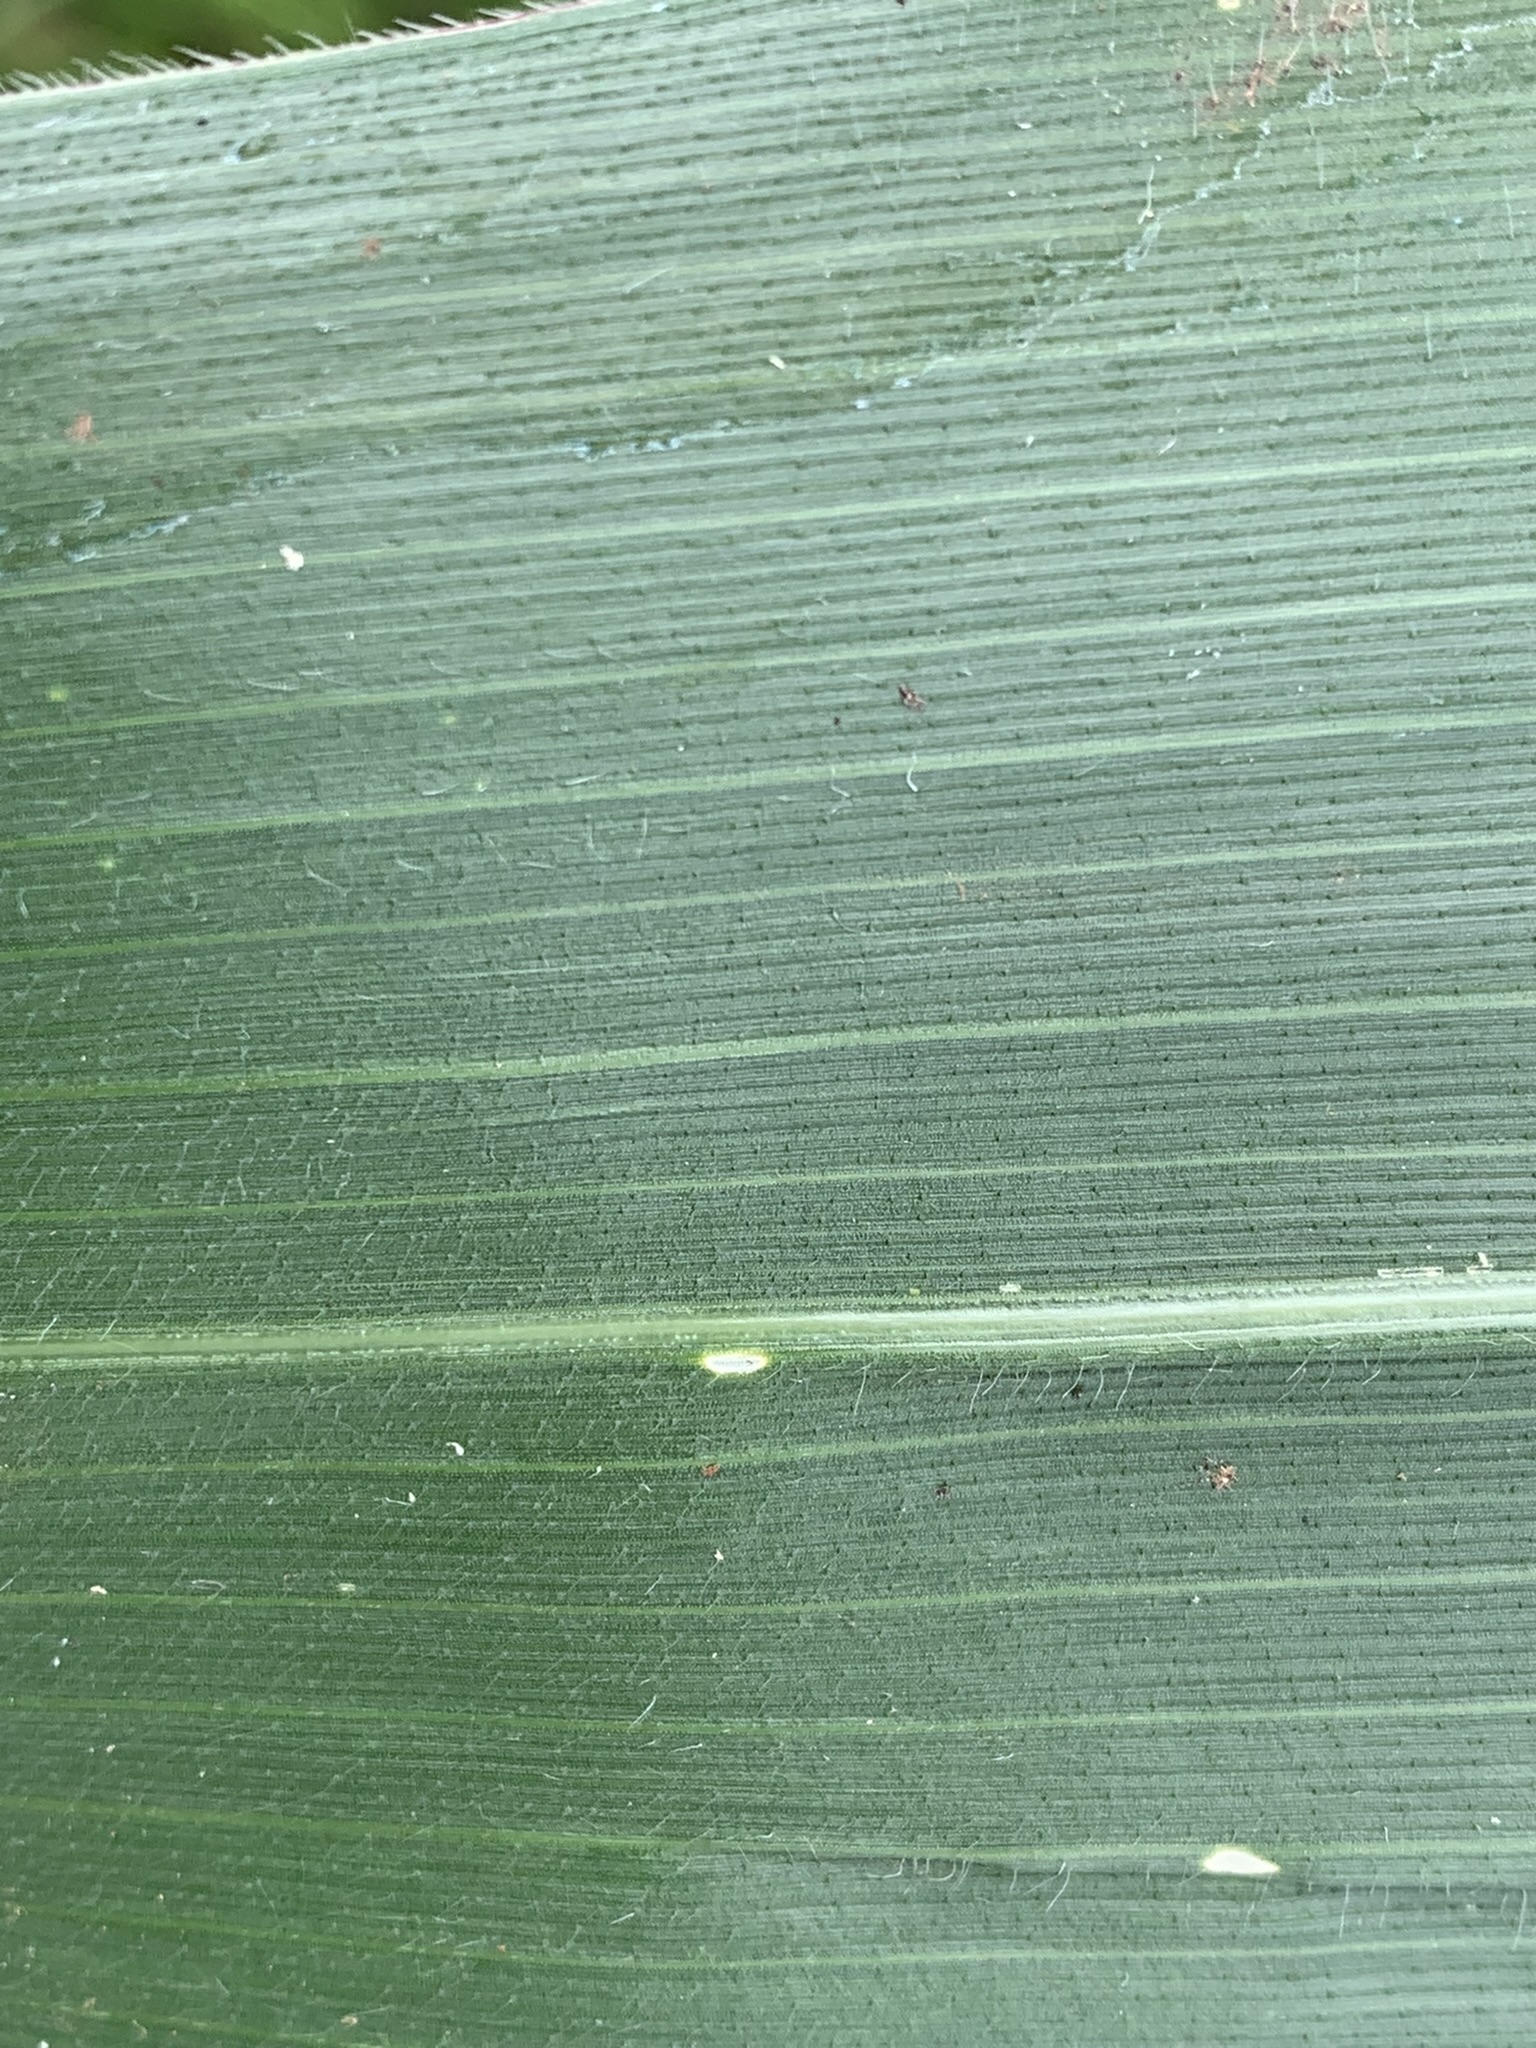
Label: Healthy